Beta distribution

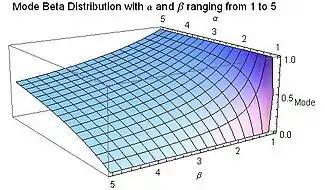
Mode for beta distribution for 1 ≤ "α" ≤ 5 and 1 ≤ β ≤ 5

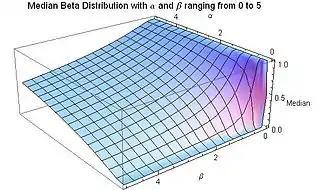
Median for beta distribution for 0 ≤ "α" ≤ 5 and 0 ≤ "β" ≤ 5

where formula_44 is the incomplete beta function and formula_45 is the regularized incomplete beta function.